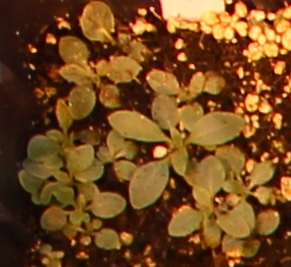
Label: Horseweed